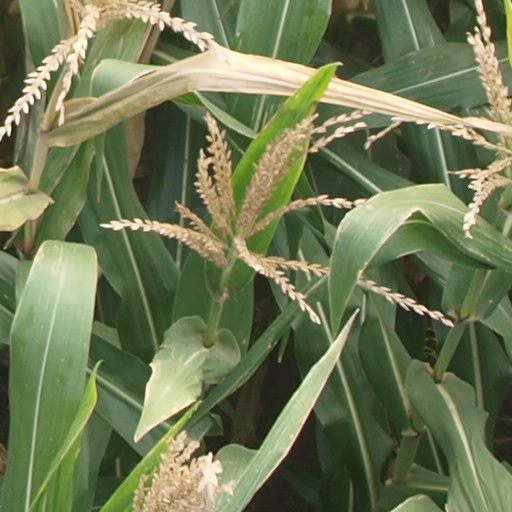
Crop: maize; corn